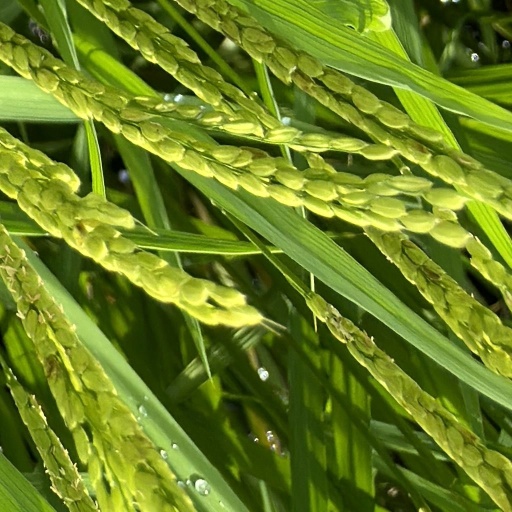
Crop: rice